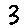
Label: 3